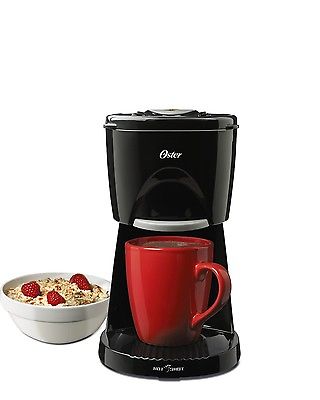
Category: kettle